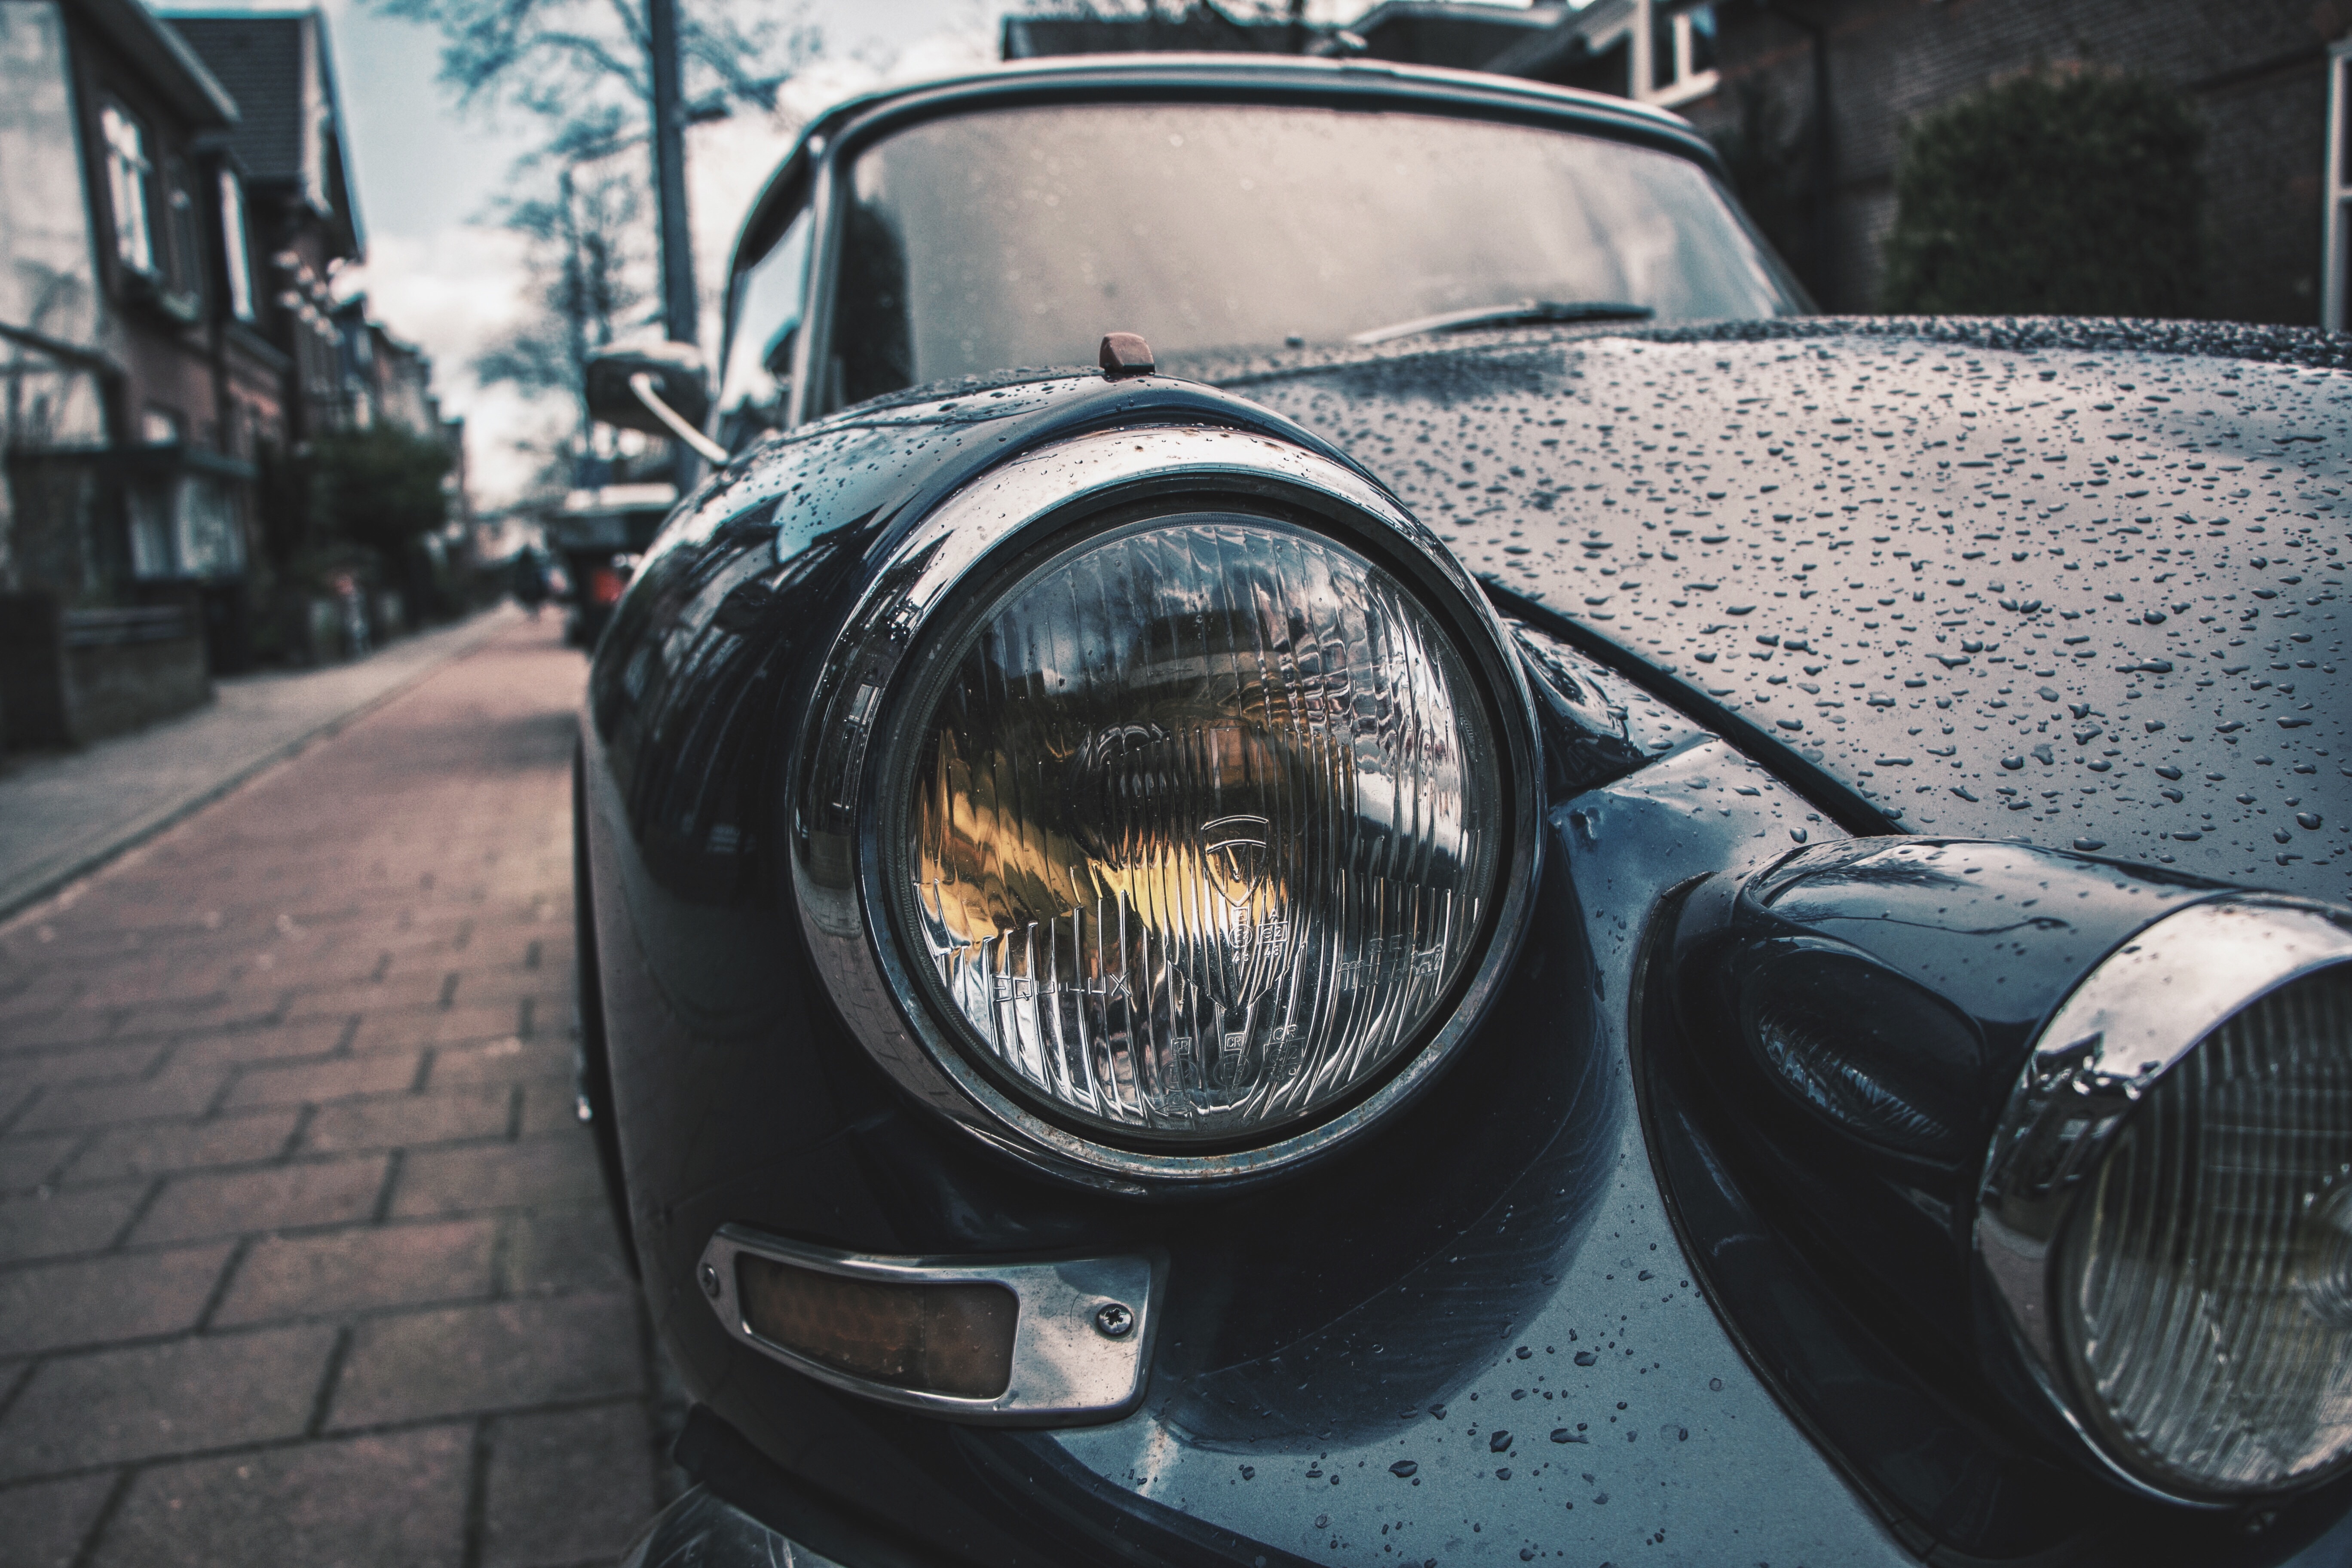
street, car, vintage, wheel, vehicle, headlight, rain drop, sports car, motor vehicle, vintage car, mini, city car, land vehicle, volkswagen beetle, automobile make, automotive exterior, compact car, automotive design, luxury vehicle, subcompact car